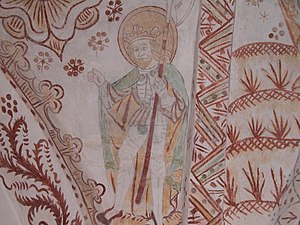
Olav den Hellige
Sankt Olav - Olav den Hellige - Oláfr hinn helgi) (995-1030) var Norges konge 1015-1028."
Olav II den Hellige var Norges konge fra 1015 til 1028. Han blev i sin levetid kaldt Olav den Digre. Olav blev kåret som helgen 1031 og anerkendt af Den romersk-katolske kirke og Den ortodokse kirke. Hans dødsdag den 29. juli fejres stadig som folkefester i Norge og på Færøerne. Hans attribut er en daneøkse, som han blev slået ihjel med.